Forensic Heroes

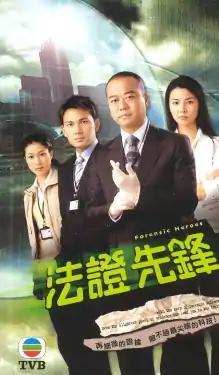

Forensic Heroes (Traditional Chinese: ) is a TVB modern suspense series broadcast in June, 2006, starring Bobby Au-Yeung, Frankie Lam, Yoyo Mung, Linda Chung, Raymond Cho and Florence Kwok in the first instalment of the "Forensic Heroes series".